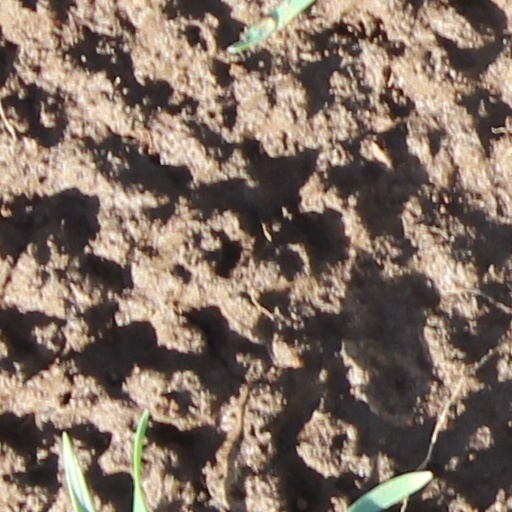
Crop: wheat